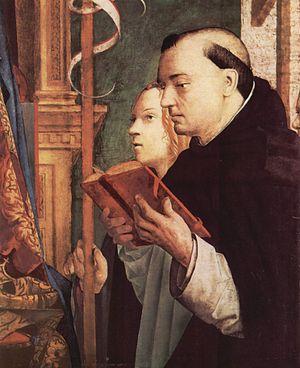
Un ordre mendiant est un ordre religieux qui dépend de la charité pour vivre. En principe, il ne possède ni individuellement ni collectivement de propriété : les religieux appelés frères ont fait vœu de pauvreté pour consacrer tout leur temps et leur énergie à leur vocation religieuse. Apparu avec la bourgeoisie urbaine médiévale, cet ordre vit dans des couvents dans les villes et se différencie des ordres monastiques, seigneuries vivant derrière une clôture et percevant des droits féodaux.